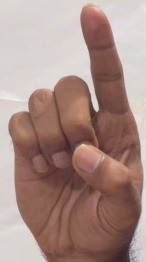
ASL sign: D